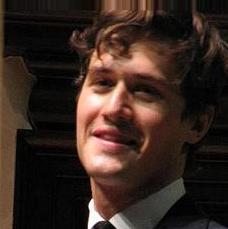
Age: 25